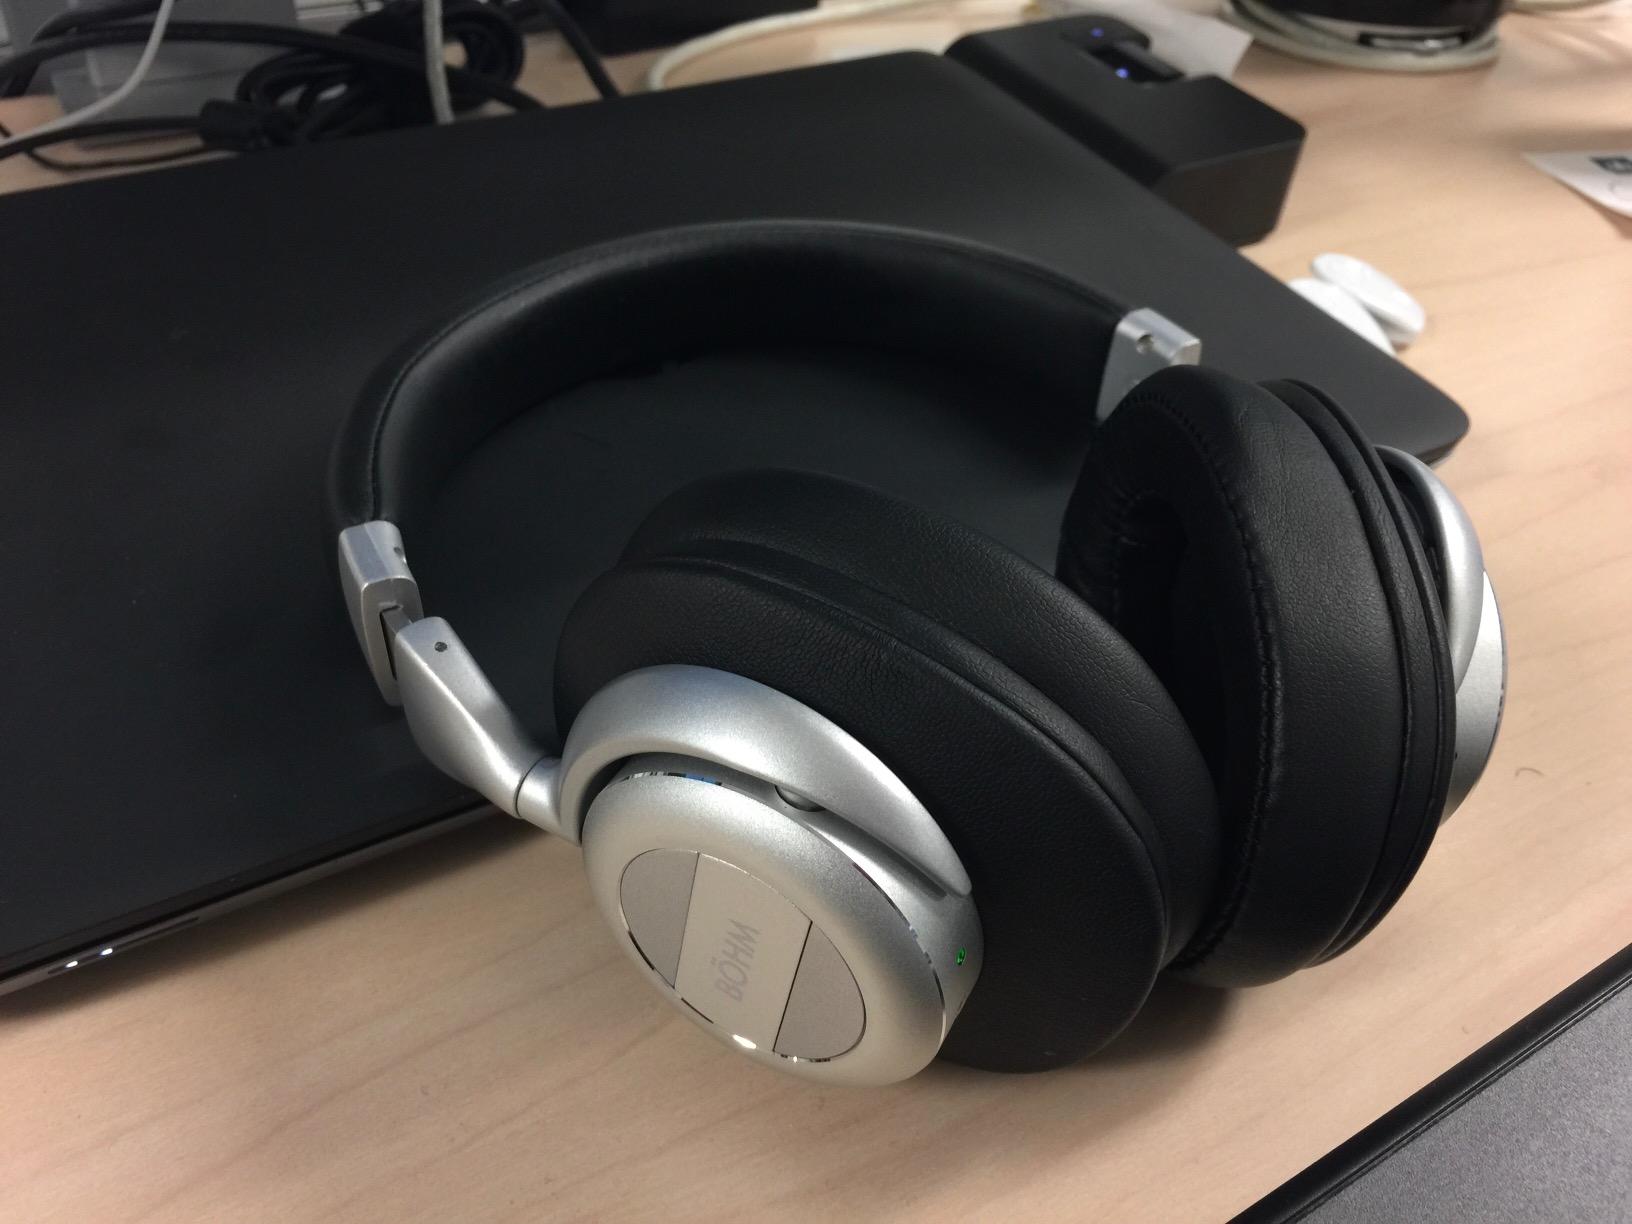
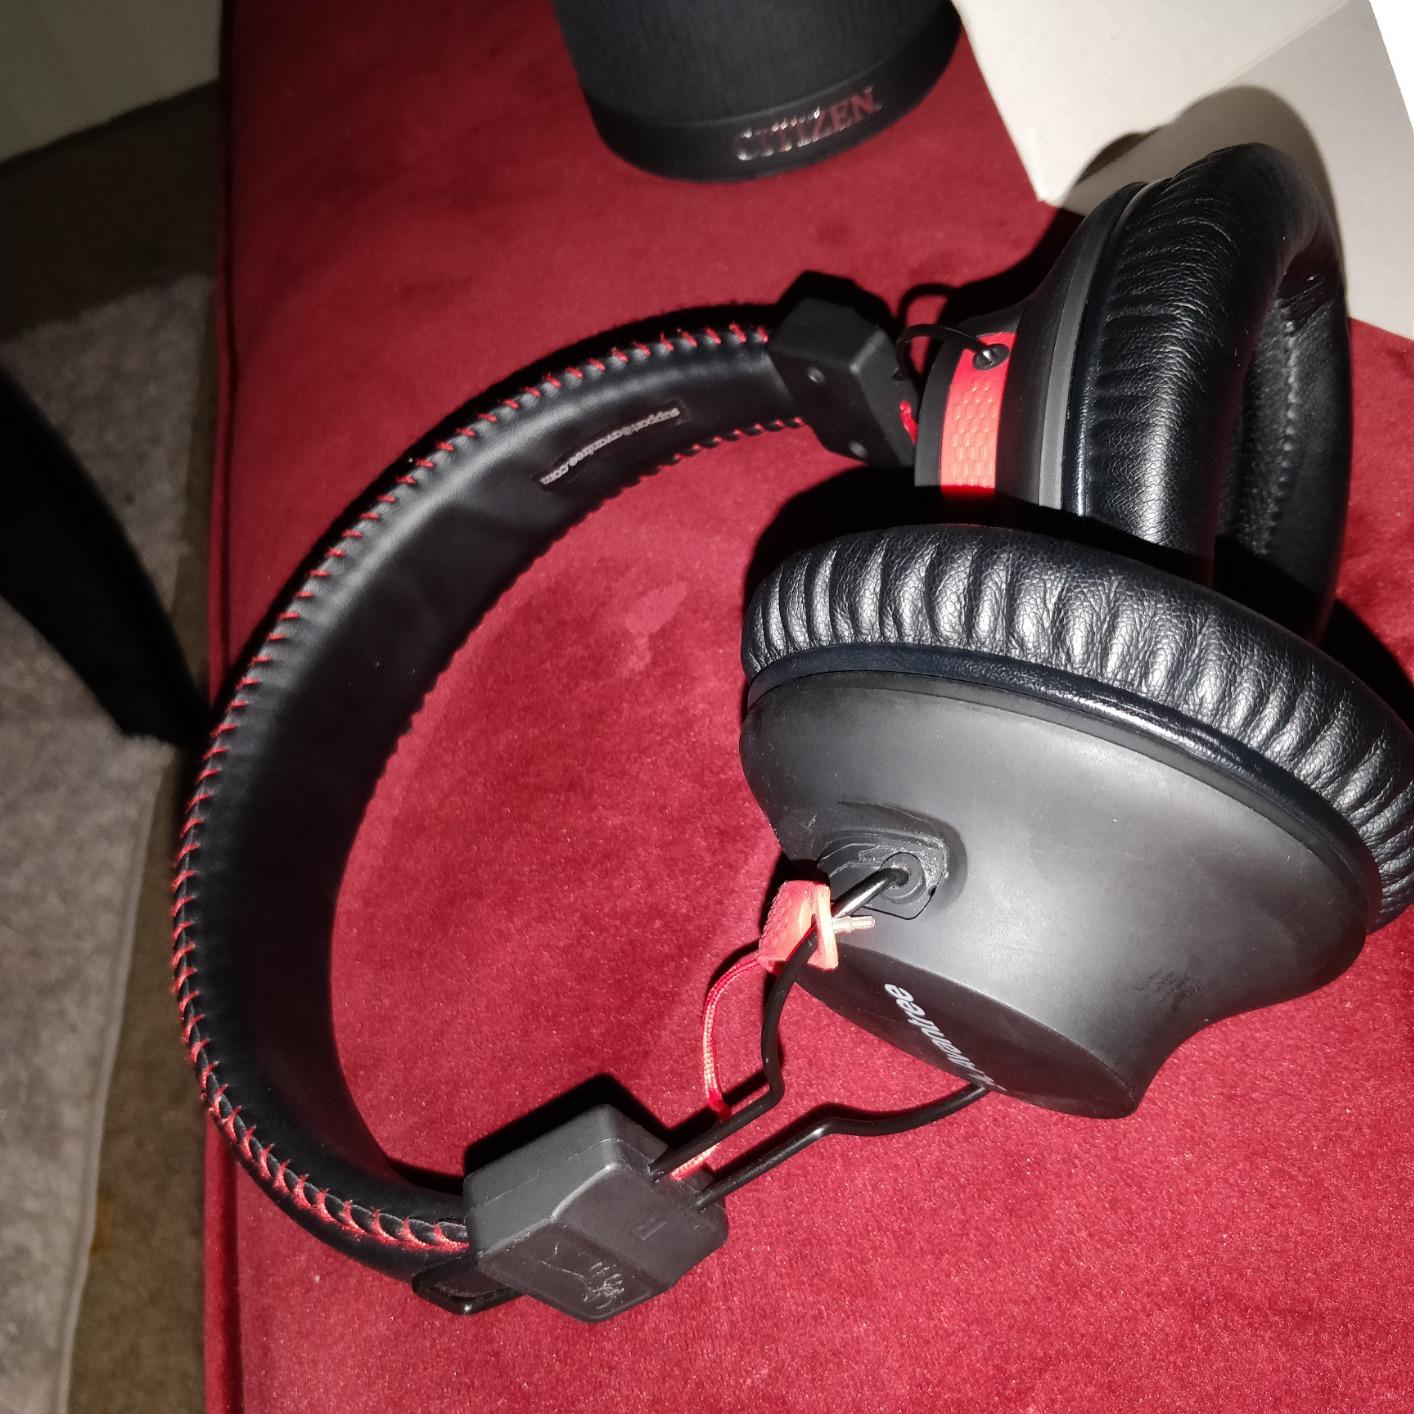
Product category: headphones
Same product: no